Fleetwood Mac

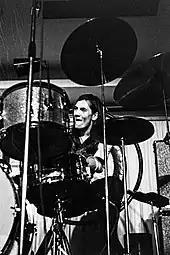
Mick Fleetwood, 18 March 1970

The Bluesbreakers then consisted of Green, Fleetwood, John McVie and Mayall. Mayall gave Green free recording time as a gift, which Fleetwood, McVie and Green used to record five songs. The fifth song was an instrumental that Green named after the rhythm section, "Fleetwood Mac" ("Mac" being short for McVie).